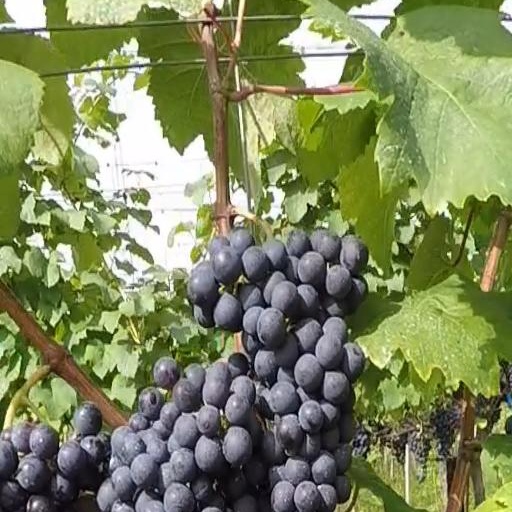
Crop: grape